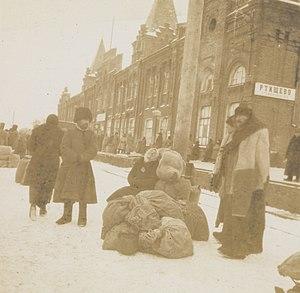
Le gouvernement de Saratov est une division administrative de l’Empire russe, puis de la RSFS de Russie, située en Russie, sur le cours de la Volga. Sa capitale était la ville de Saratov. Créé en 1796, le gouvernement exista jusqu’en 1928.
Le réseau ferroviaire russe est un des deux plus importants du monde avec celui des États-Unis. Il joue un rôle essentiel dans l'histoire et l'économie du pays depuis le XIXᵉ siècle. Il s'est développé sous l'Empire russe, puis sous le régime soviétique.